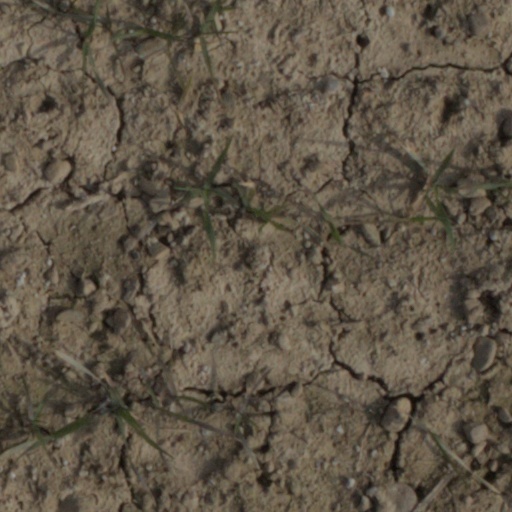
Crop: wheat